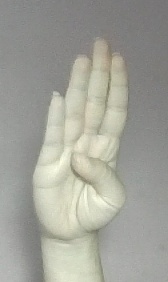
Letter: kaaf